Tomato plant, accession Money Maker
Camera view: horizontal (90 deg, fisheye); turntable rotation: 30 degrees
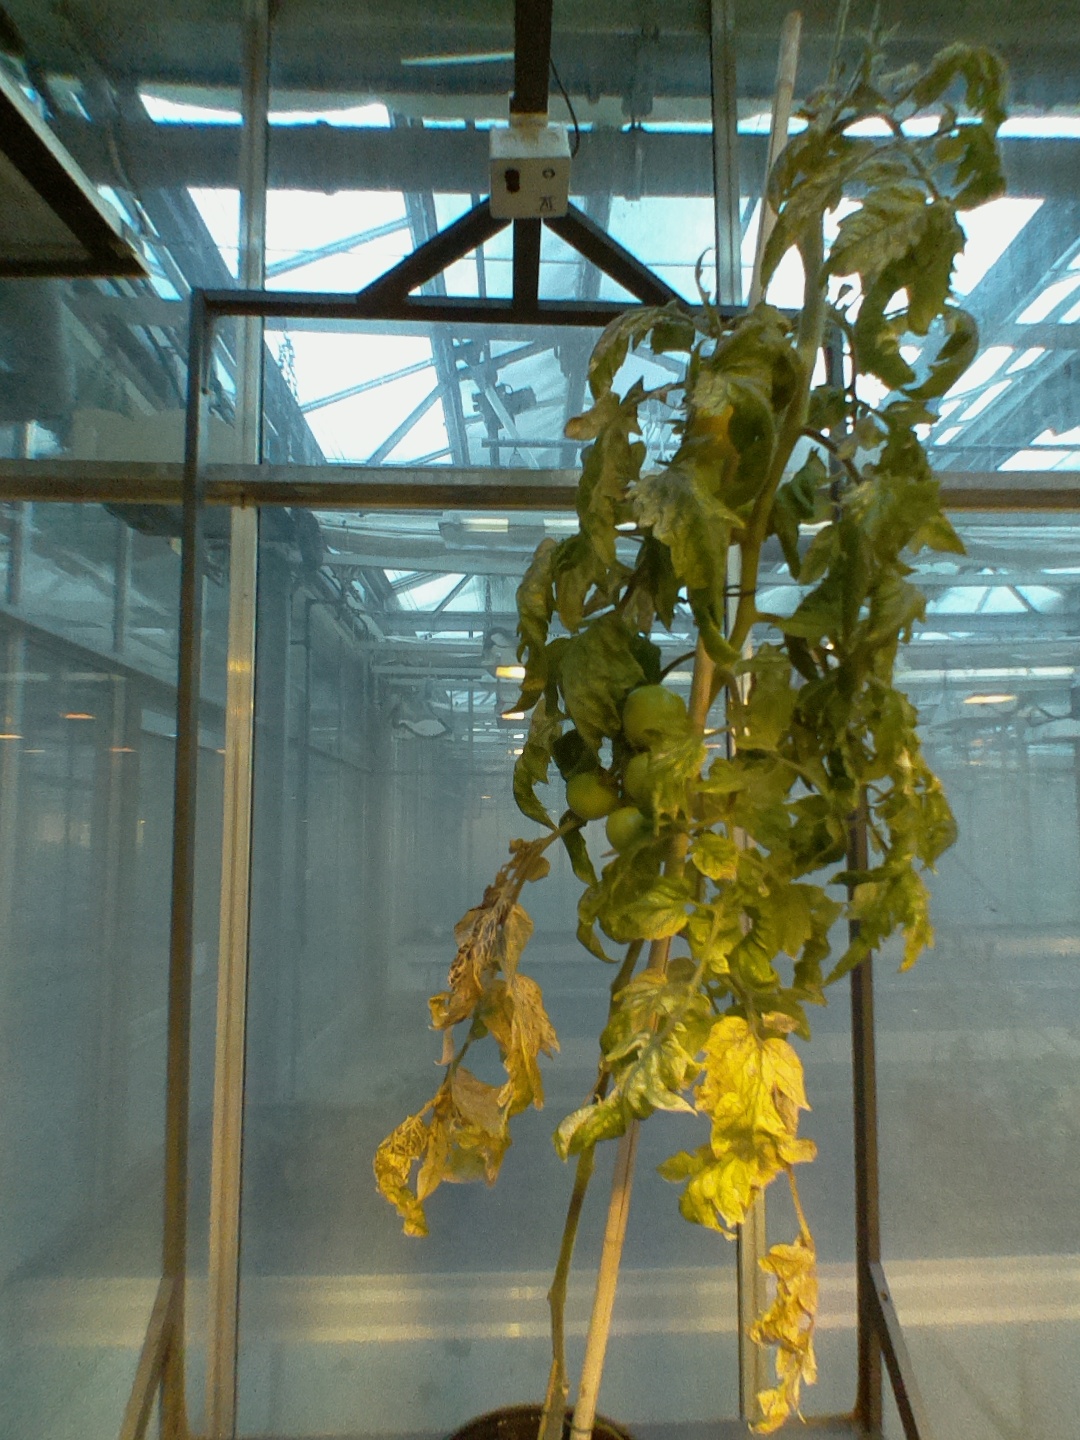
BBCH growth stage 80: fruits start showing typical ripe color (orange -> red)